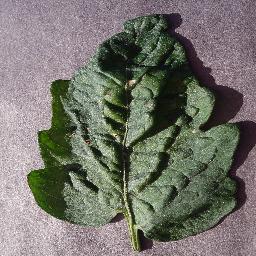
Label: Tomato___Target_Spot